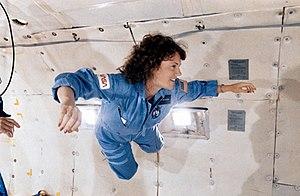
Sharon Christa Corrigan McAuliffe, née le 2 septembre 1948 à Boston dans le Massachusetts et morte le 28 janvier 1986 dans l'accident de la navette spatiale Challenger, était une professeur de sciences sociales au lycée de Concord et astronaute américaine qui était destinée à être la première civile à aller dans l’espace.